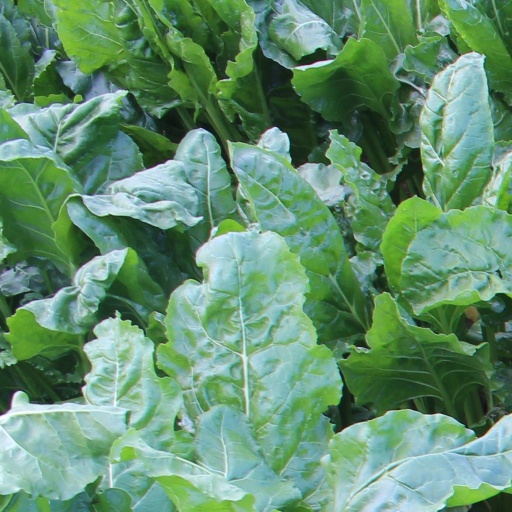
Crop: sugar beet